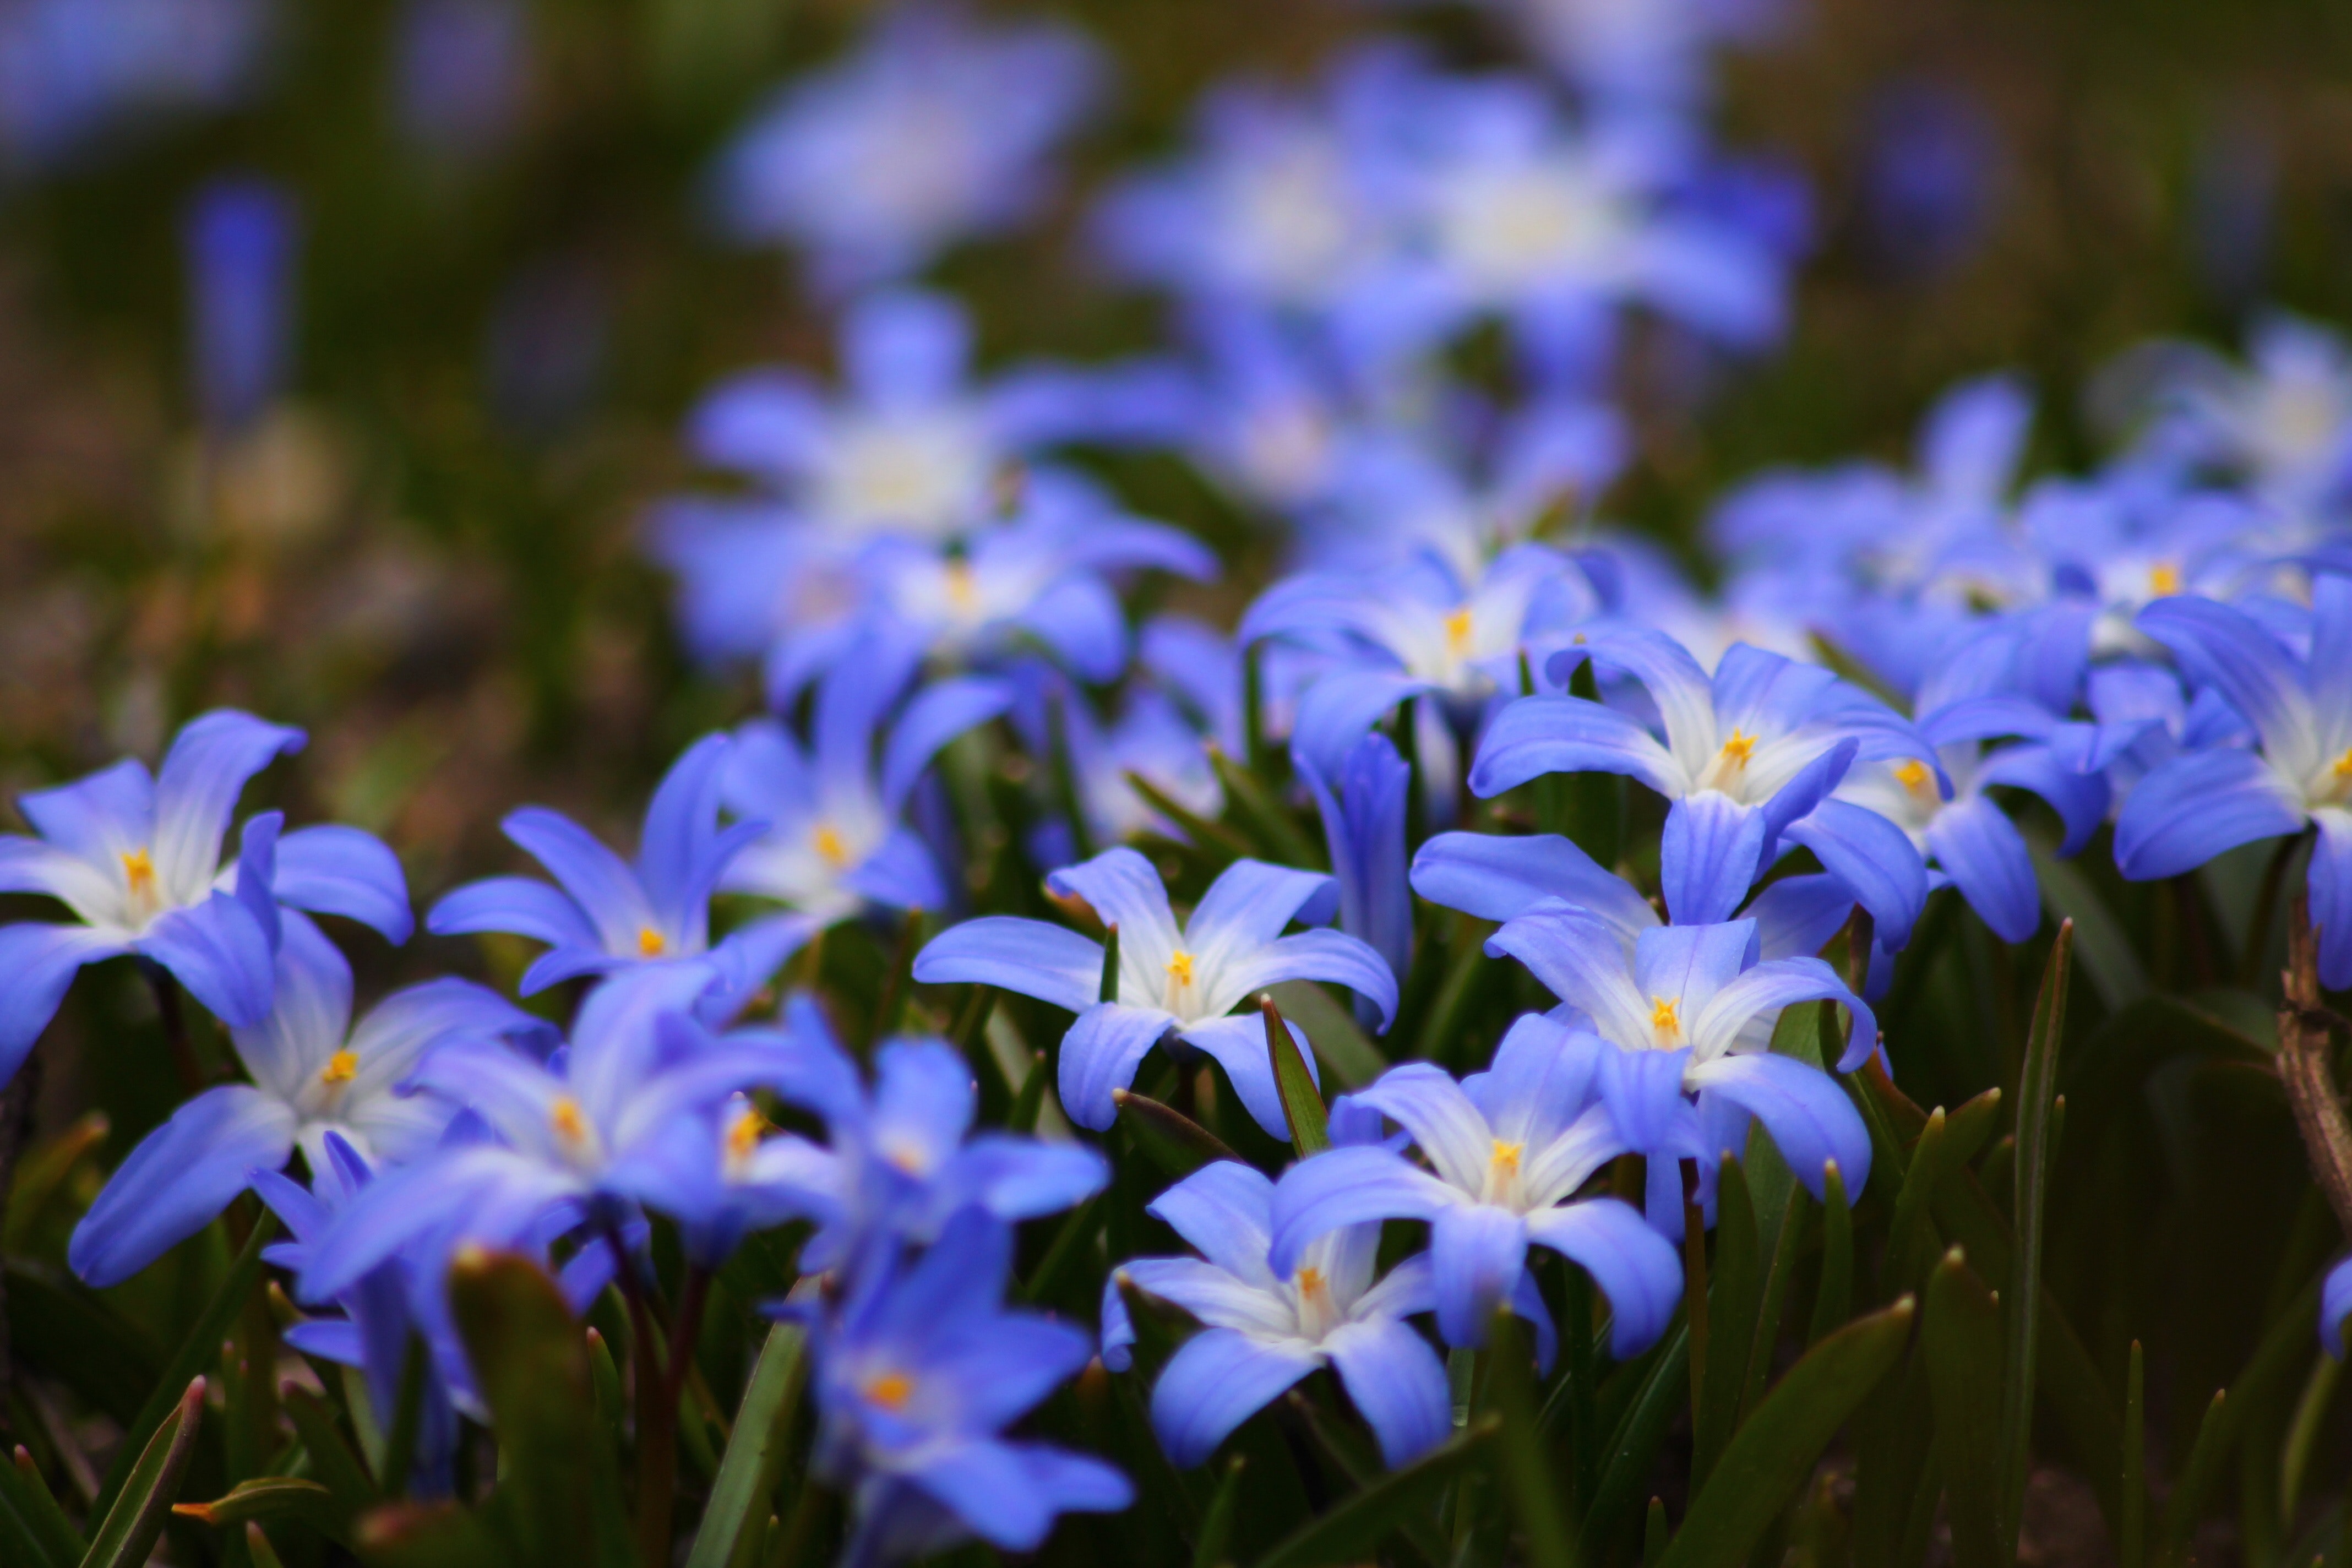
flower, flowering plant, petal, glory of the snow, plant, blue, spring, wildflower, terrestrial plant, scilla, groundcover, gentian family